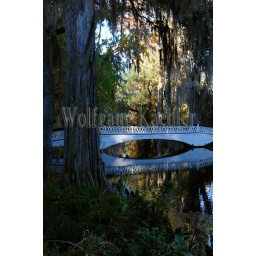
Usa, south carolina, near charleston, magnolia plantation and gardens in fall, white bridge and trees reflecting in pond